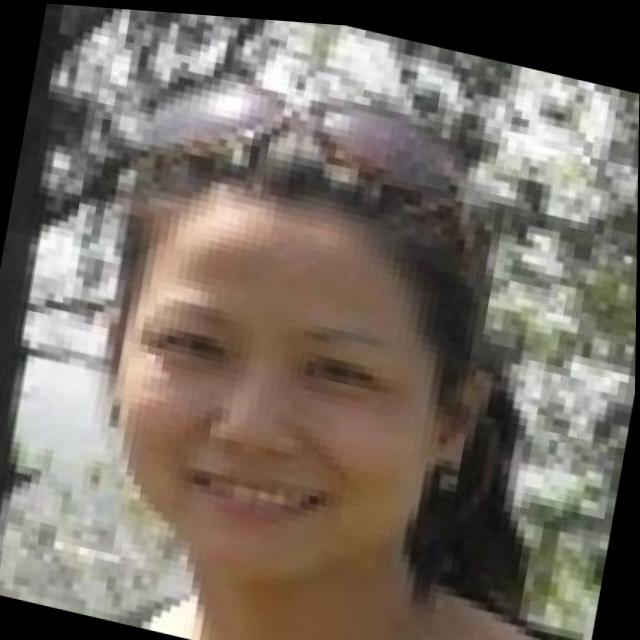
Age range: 21-44